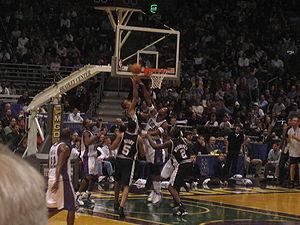
Tony Parker, de son vrai nom William Anthony Parker II, né le 17 mai 1982 à Bruges, en Belgique, est un joueur de basket-ball international franco-américain. Surnommé TP, il a évolué au poste de meneur jusqu'à la fin de sa carrière professionnelle en 2019.